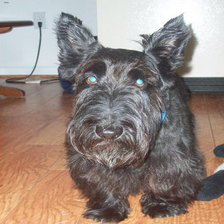
Species: dog
Breed: scottish terrier